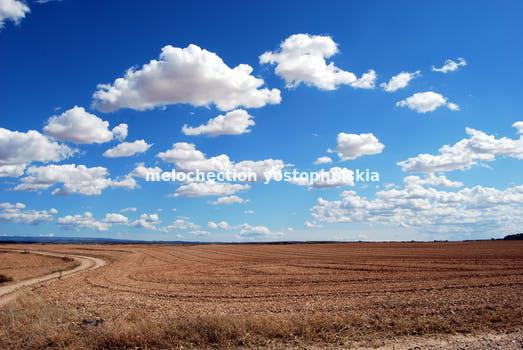
Label: Watermark